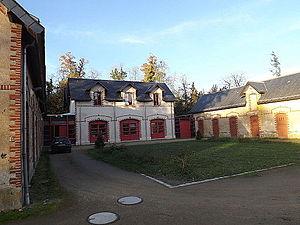
Centre vétérinaire de la faune sauvage et des écosystèmes, à l'école vétérinaire de Nantes
L'École nationale vétérinaire, agroalimentaire et de l'alimentation de Nantes-Atlantique est un établissement public à caractère scientifique, culturel et professionnel placé sous la tutelle du ministère de l'Agriculture, constitué sous la forme d'un grand établissement pour l'enseignement supérieur agricole et vétérinaire, fondé le 1ᵉʳ janvier 2010 et situé à Nantes.